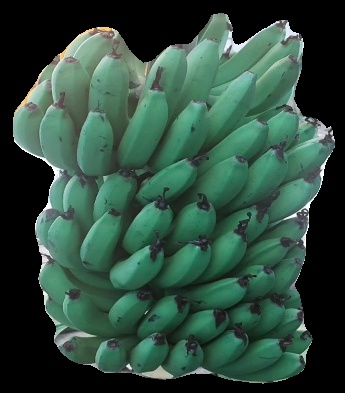
Variety: pachbale
Grade: grade2